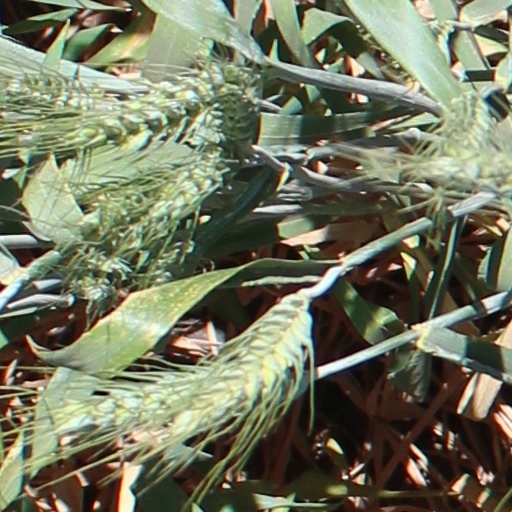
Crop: wheat